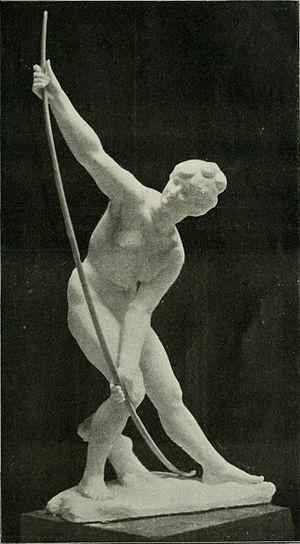
Femme à l'arc
Jules Desbois, né le 20 décembre 1851 à Parçay-les-Pins, et mort le 2 octobre 1935 à Paris est un sculpteur et médailleur français.